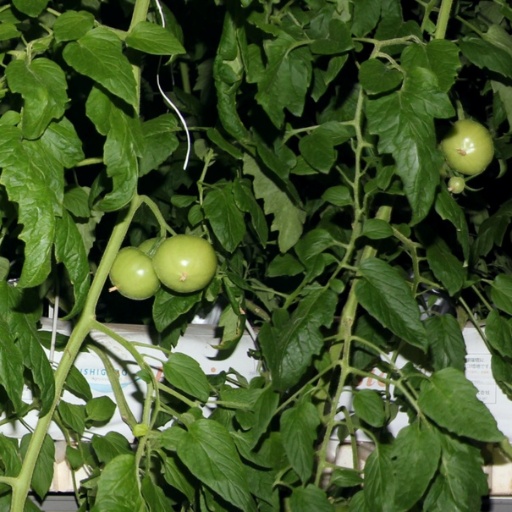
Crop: tomato